George Floyd protests

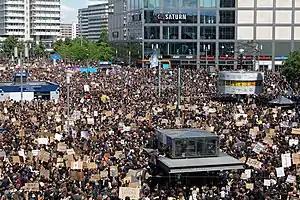
Protest at Alexanderplatz in Berlin on June 6, 2020

On June 17, in response to the protests, three different police reform plans, plans from the Republicans, the Democrats, and the White House, were unveiled aiming to curb police brutality and the use of violence by law enforcement. On June 25, "NPR" reported that the hopes for passage were doubtful because they were "short-circuited by a lack of bipartisan consensus on an ultimate plan [and] the issue is likely stalled, potentially until after the fall election".